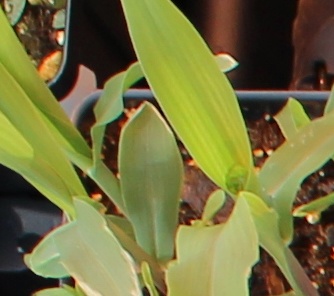
Label: Corn